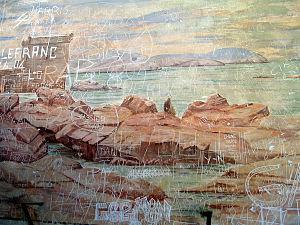
Un graffiti est une inscription exécutée sur une surface.